Ben Savage

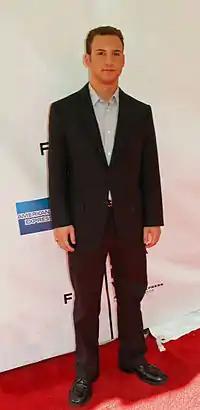
Savage in April 2007.

Savage took a break from acting in both film and television for three years, but he later made a guest appearance in "Still Standing" as Seth Cosella, the boss of Bill Miller, played by Mark Addy. That same year he starred as Ford Davis in the independent feature "Car Babes", which was shot on location in Los Gatos, California, and also guest starred as himself in an episode of the Disney Channel original series "Phil of the Future".